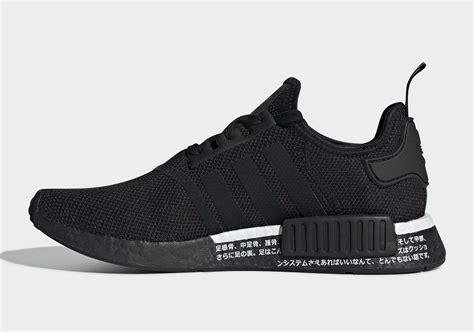
Brand: Adidas
Model: NMD_R1